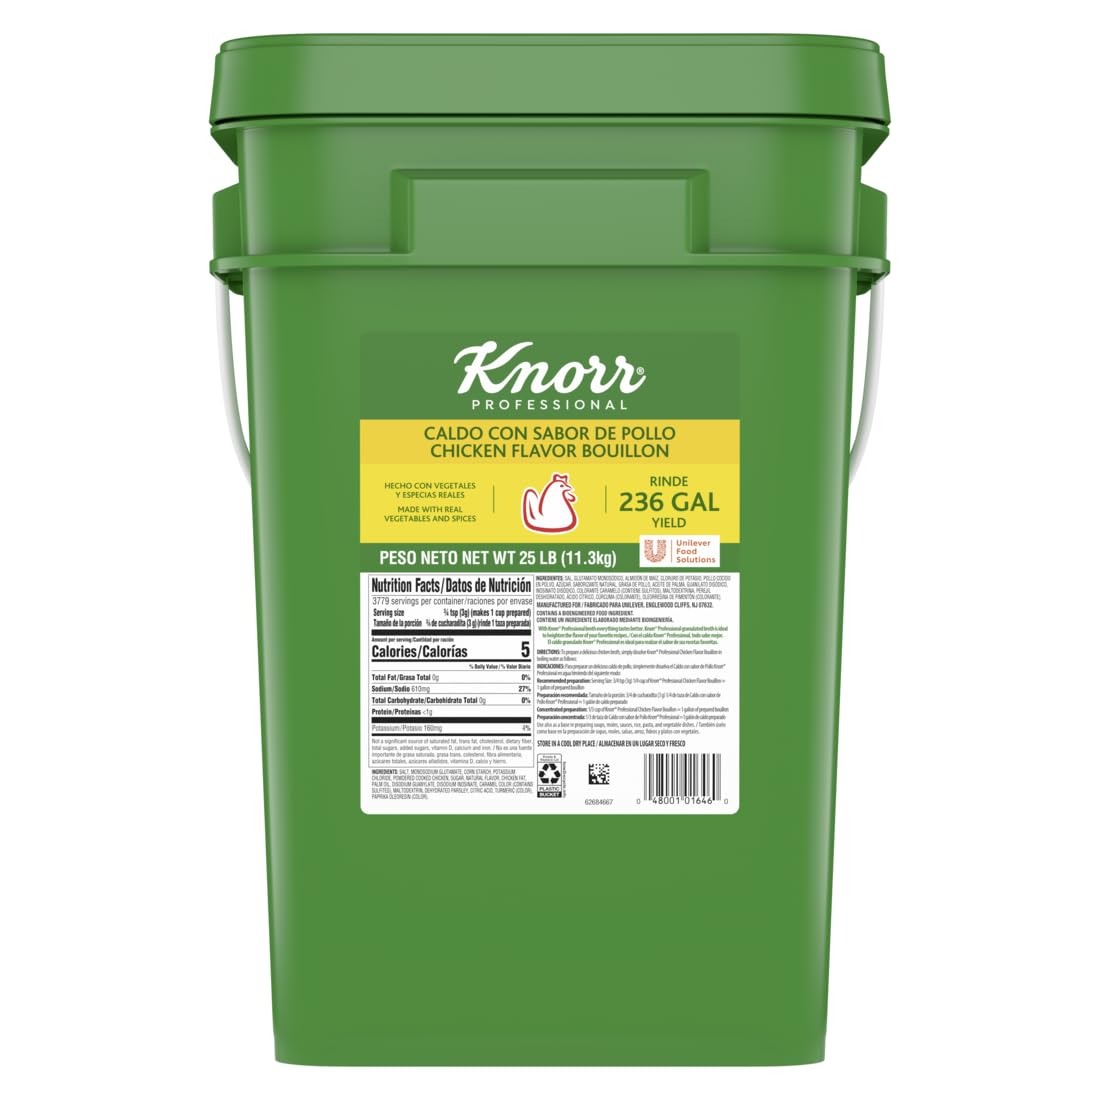
Item Name: Knorr Professional Caldo de Pollo, Chicken Bouillon with Chicken Flavor Granulated Base, 25lb Pail, Bouillon as a Base, Marinade, Flavor Enhancer, Shelf Stable Convenience, 0g Trans Fat (Pack of 1)
Bullet Point 1: Delicious, versatile chicken bouillon with a rich yet balanced chicken flavor ideal for use in traditional Latino dishes
Bullet Point 2: A staple in Latin kitchens since 1961
Bullet Point 3: Delivers authentic balanced flavor to traditional and familiar dishes
Bullet Point 4: Made with real vegetables and spices
Bullet Point 5: Easily dissolves in water for a quick, savory broth
Value: 400.0
Unit: Ounce

Price: 60.19